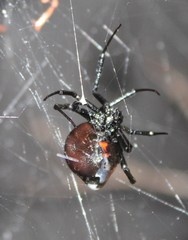
Species: Lactrodectus_hesperus